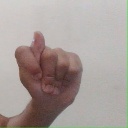
अक्षर: ट